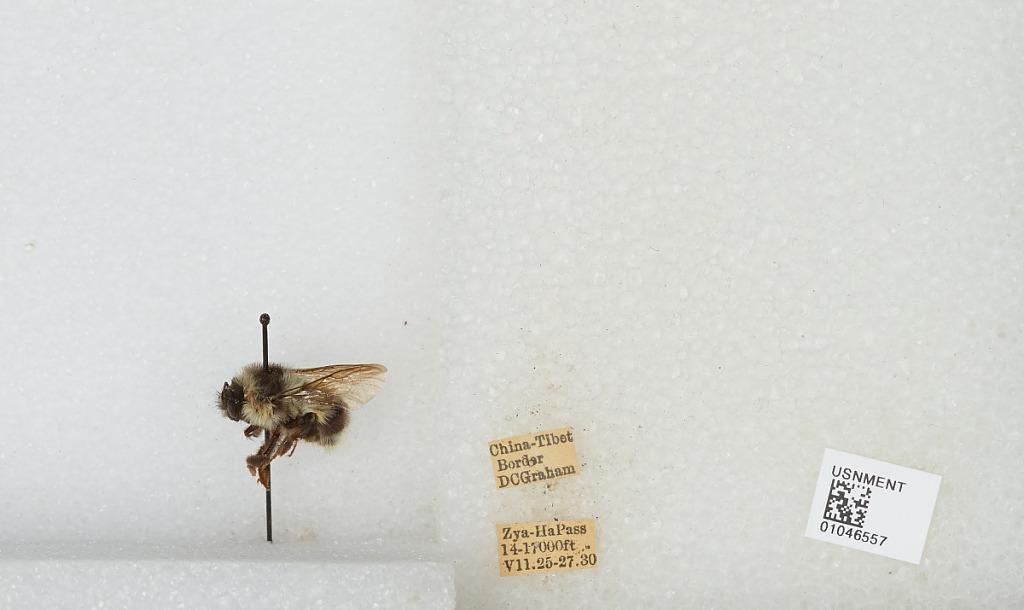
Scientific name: Bombus sp.
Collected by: D. Graham
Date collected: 1930-7-25
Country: China
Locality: China-Tibet Border Zya-Ha Pass